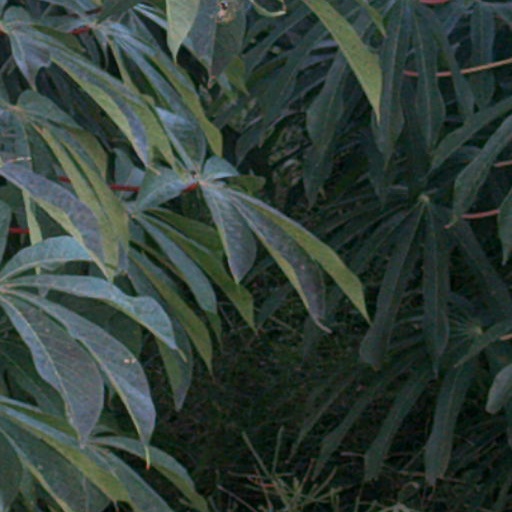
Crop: cassava